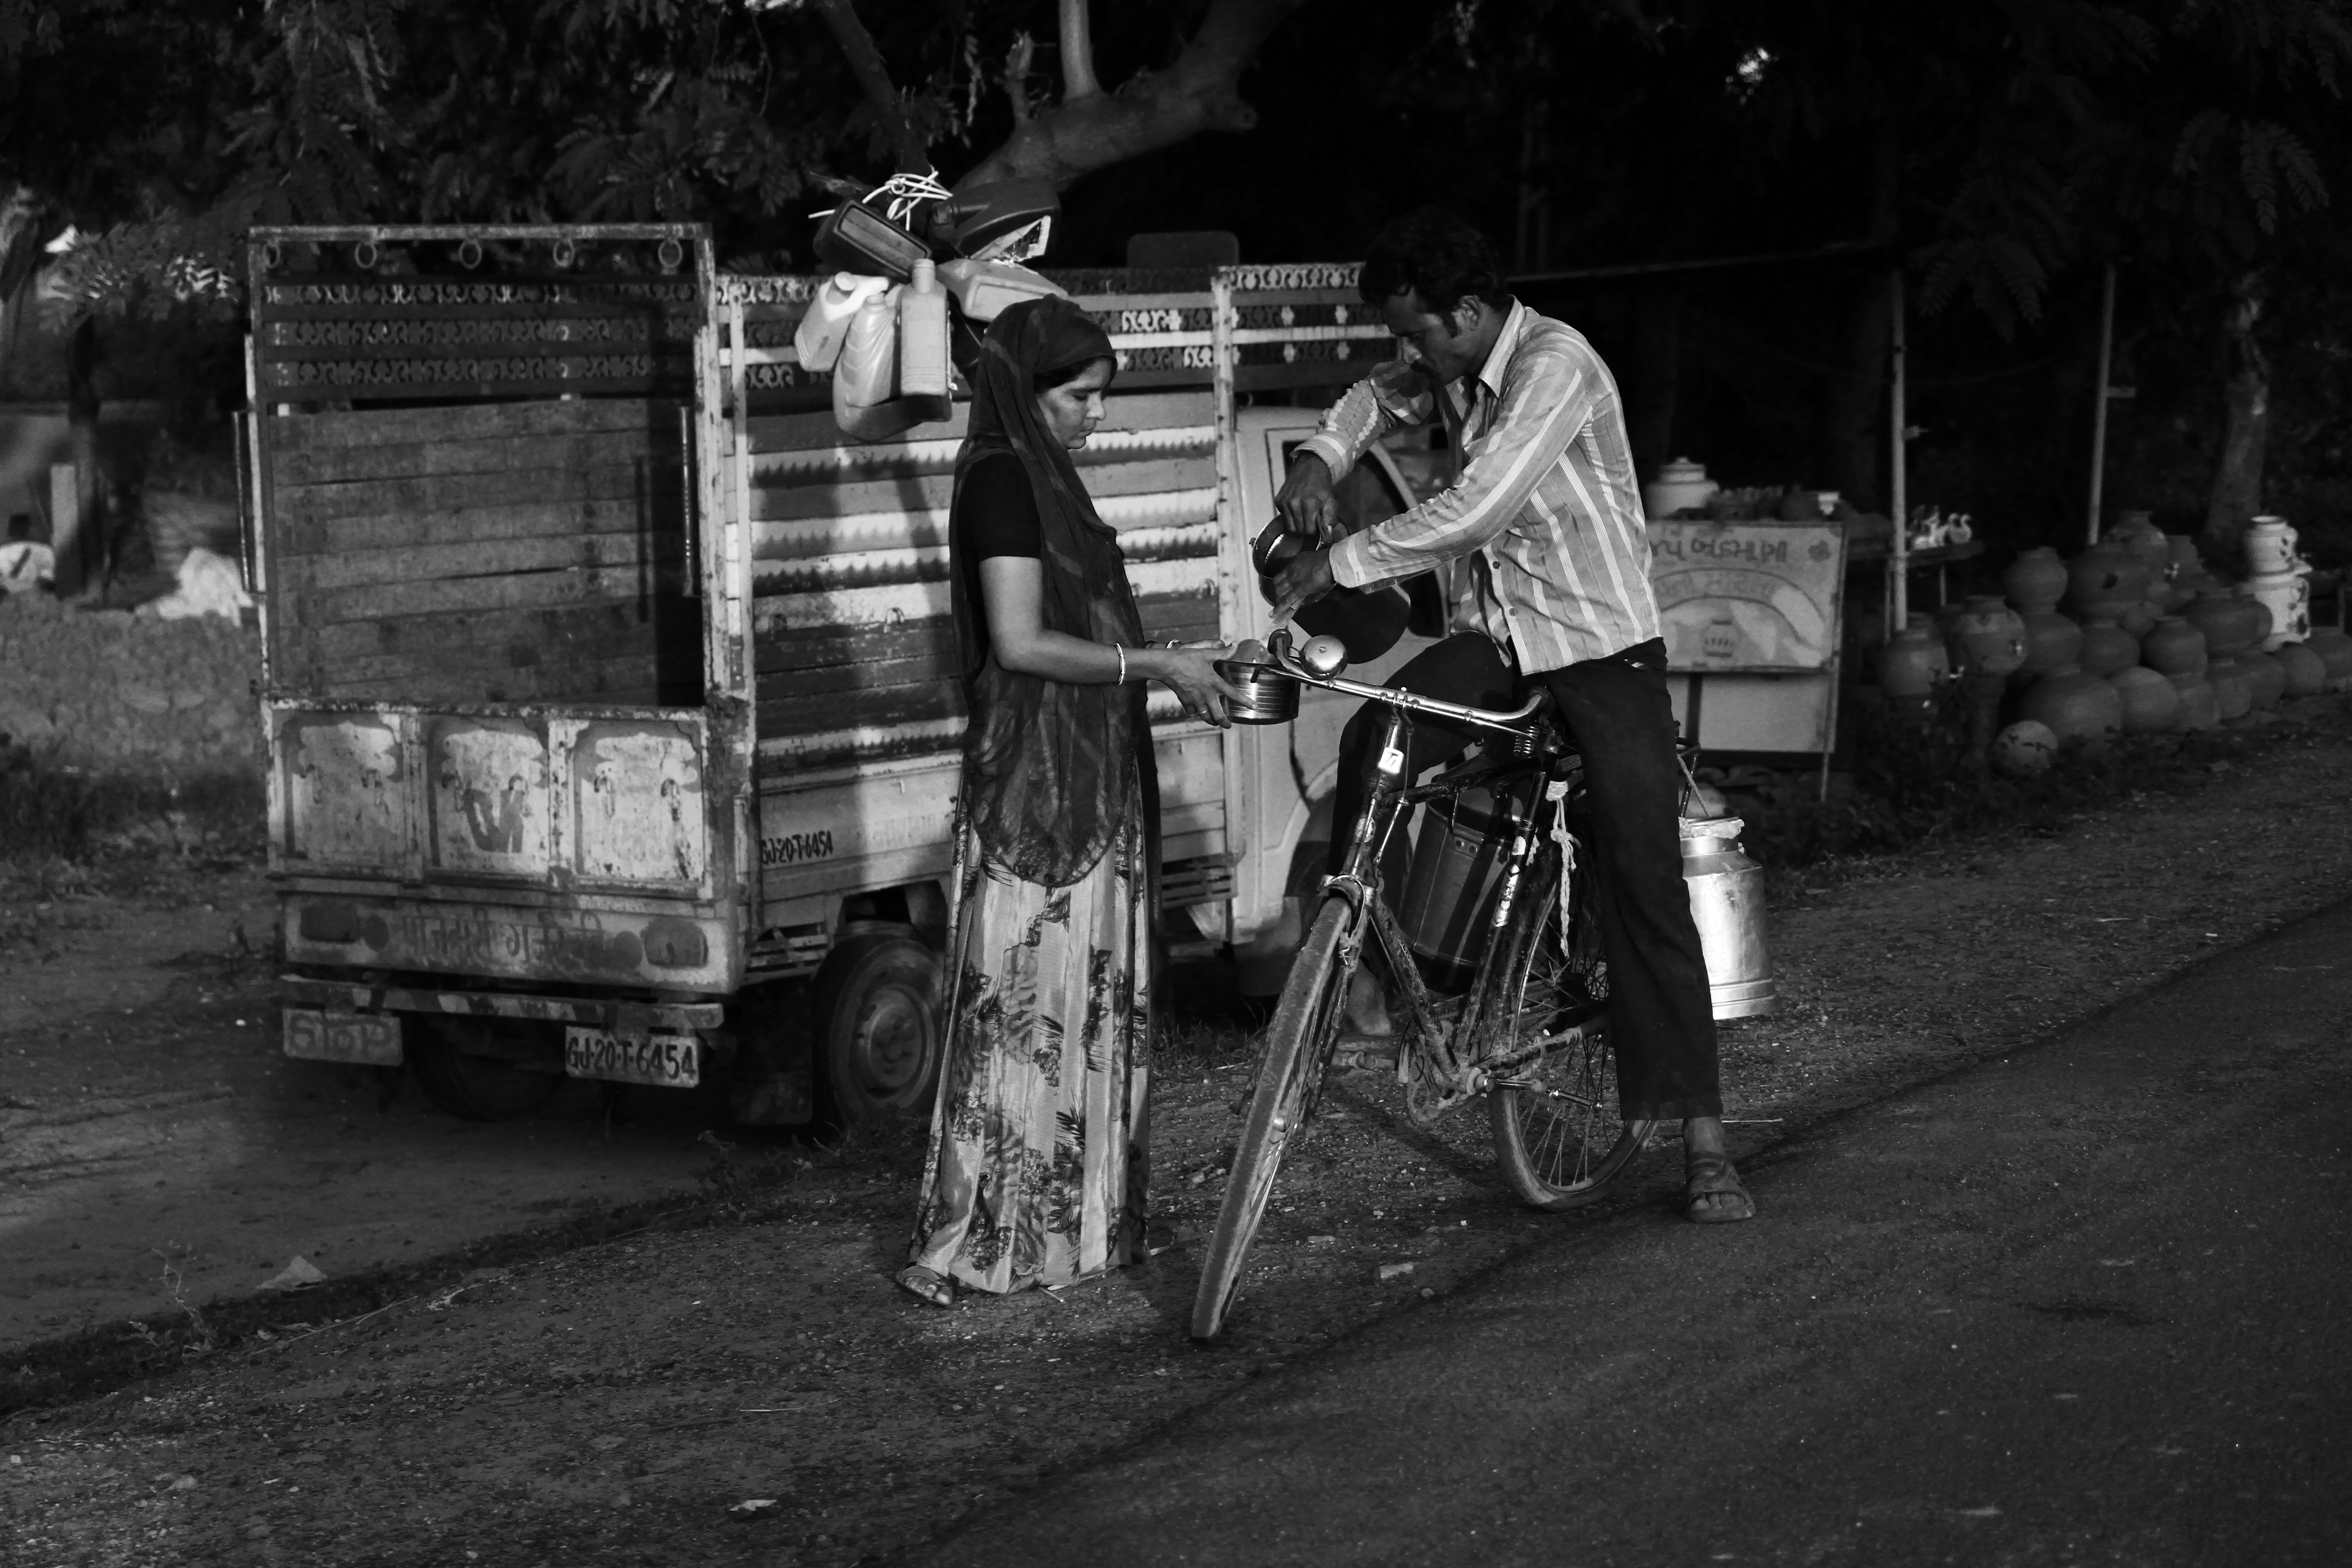
black and white, road, white, street, photography, bicycle, vendor, vehicle, black, monochrome, milk, infrastructure, photograph, india, monochrome photography, gujrat